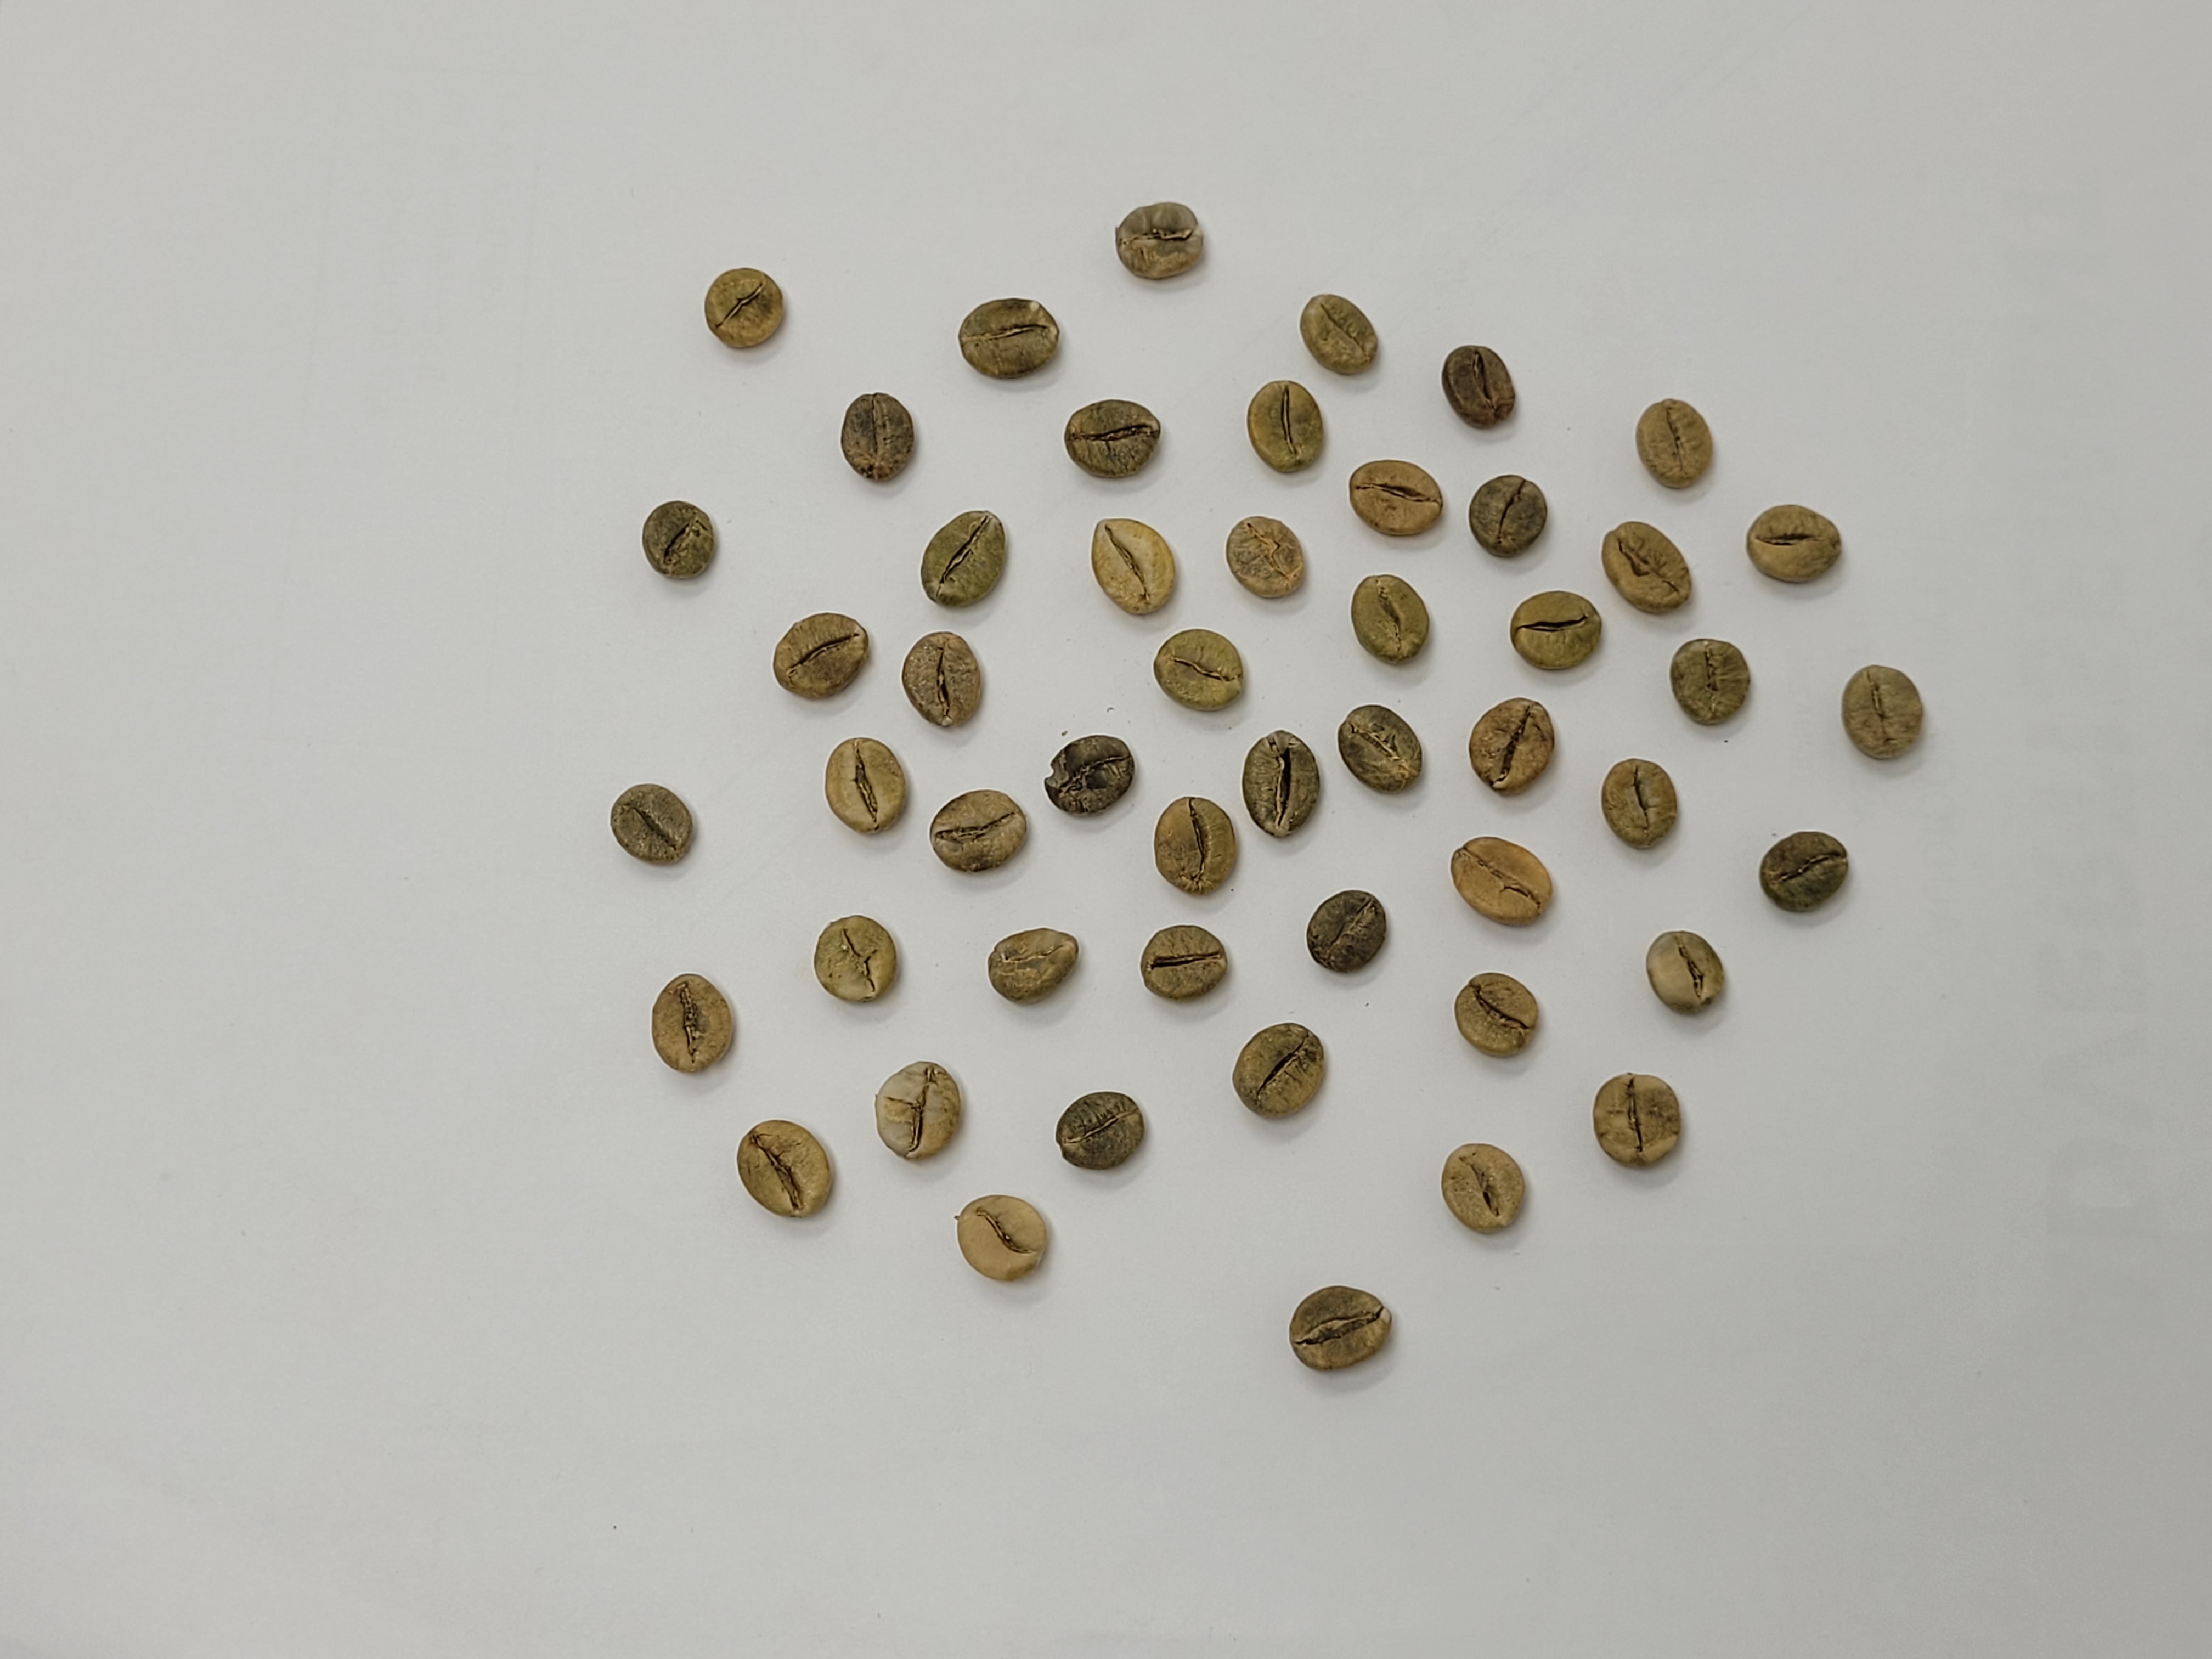
Coffee bean quality grade: AAA